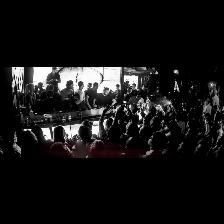
Label: Human